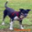
Label: dog